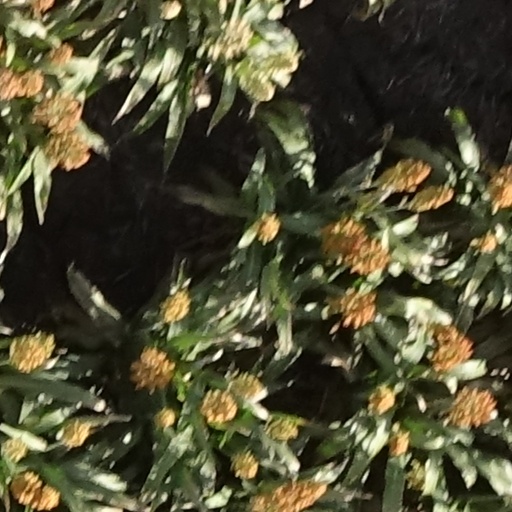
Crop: sorghum